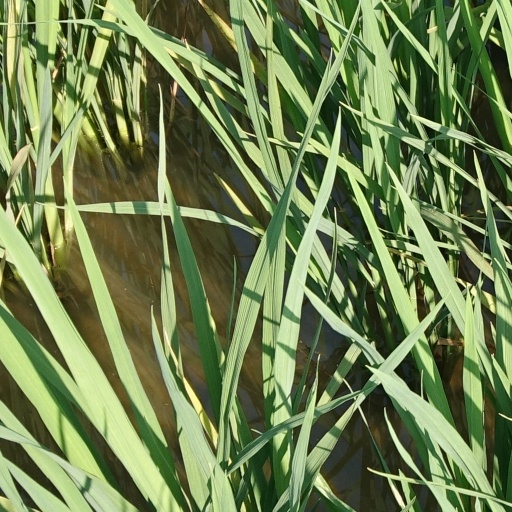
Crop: rice